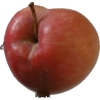
Label: Apple 10